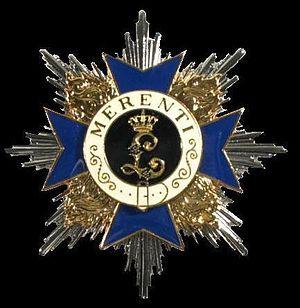
L'ordre du Mérite militaire de Bavière a été fondé le 19 juillet 1866 par le roi Louis II de Bavière pour distinction d'actions pendant les guerres de 1866, puis de 1870.